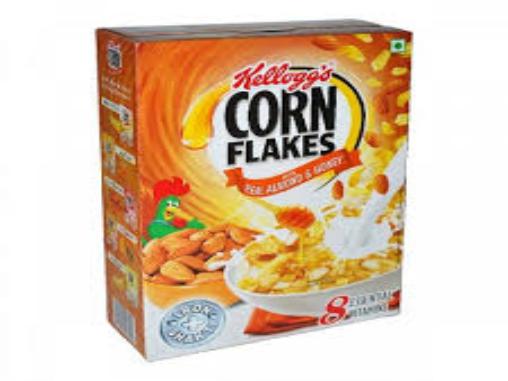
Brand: Honey Nut Corn Flakes
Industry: Food